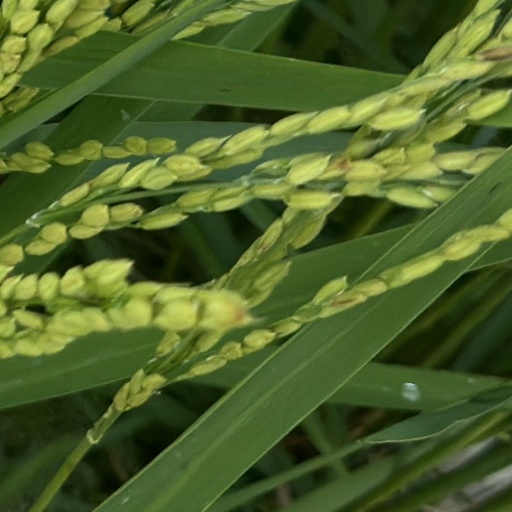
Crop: rice